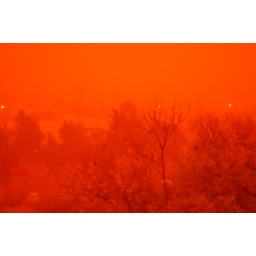
View from my office window that looks over the town.